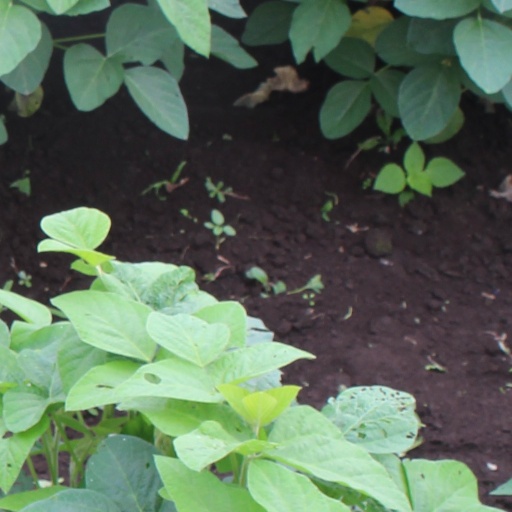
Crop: soybean